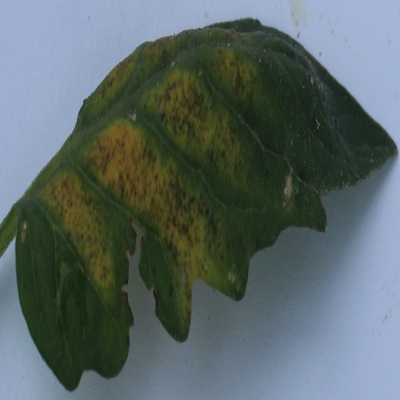
Crop: Tomato
Condition: septoria leaf spot